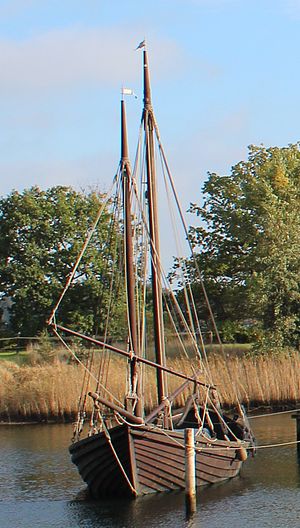
Middelaldercentret / Forskning og rekonstruktioner / Skibe / Bredfjedskibet
Rekonstruktionen af Bredfjedskibet kaldet Sophie.
Rekonstruktionen af Bredfjedskibet kaldet ""Sophie"" på Middelaldercentret ved Nykøbing Falster
Middelaldercentret er et frilandsmuseum, oplevelses- og forsøgscenter med fokus på dansk middelalder omkring år 1400. Museet ligger i den nordlige udkant af Sundby på Lollandssiden af Guldborg Sund lige over for Nykøbing Falster og er områdets mest populære attraktion.